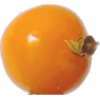
Label: physalis